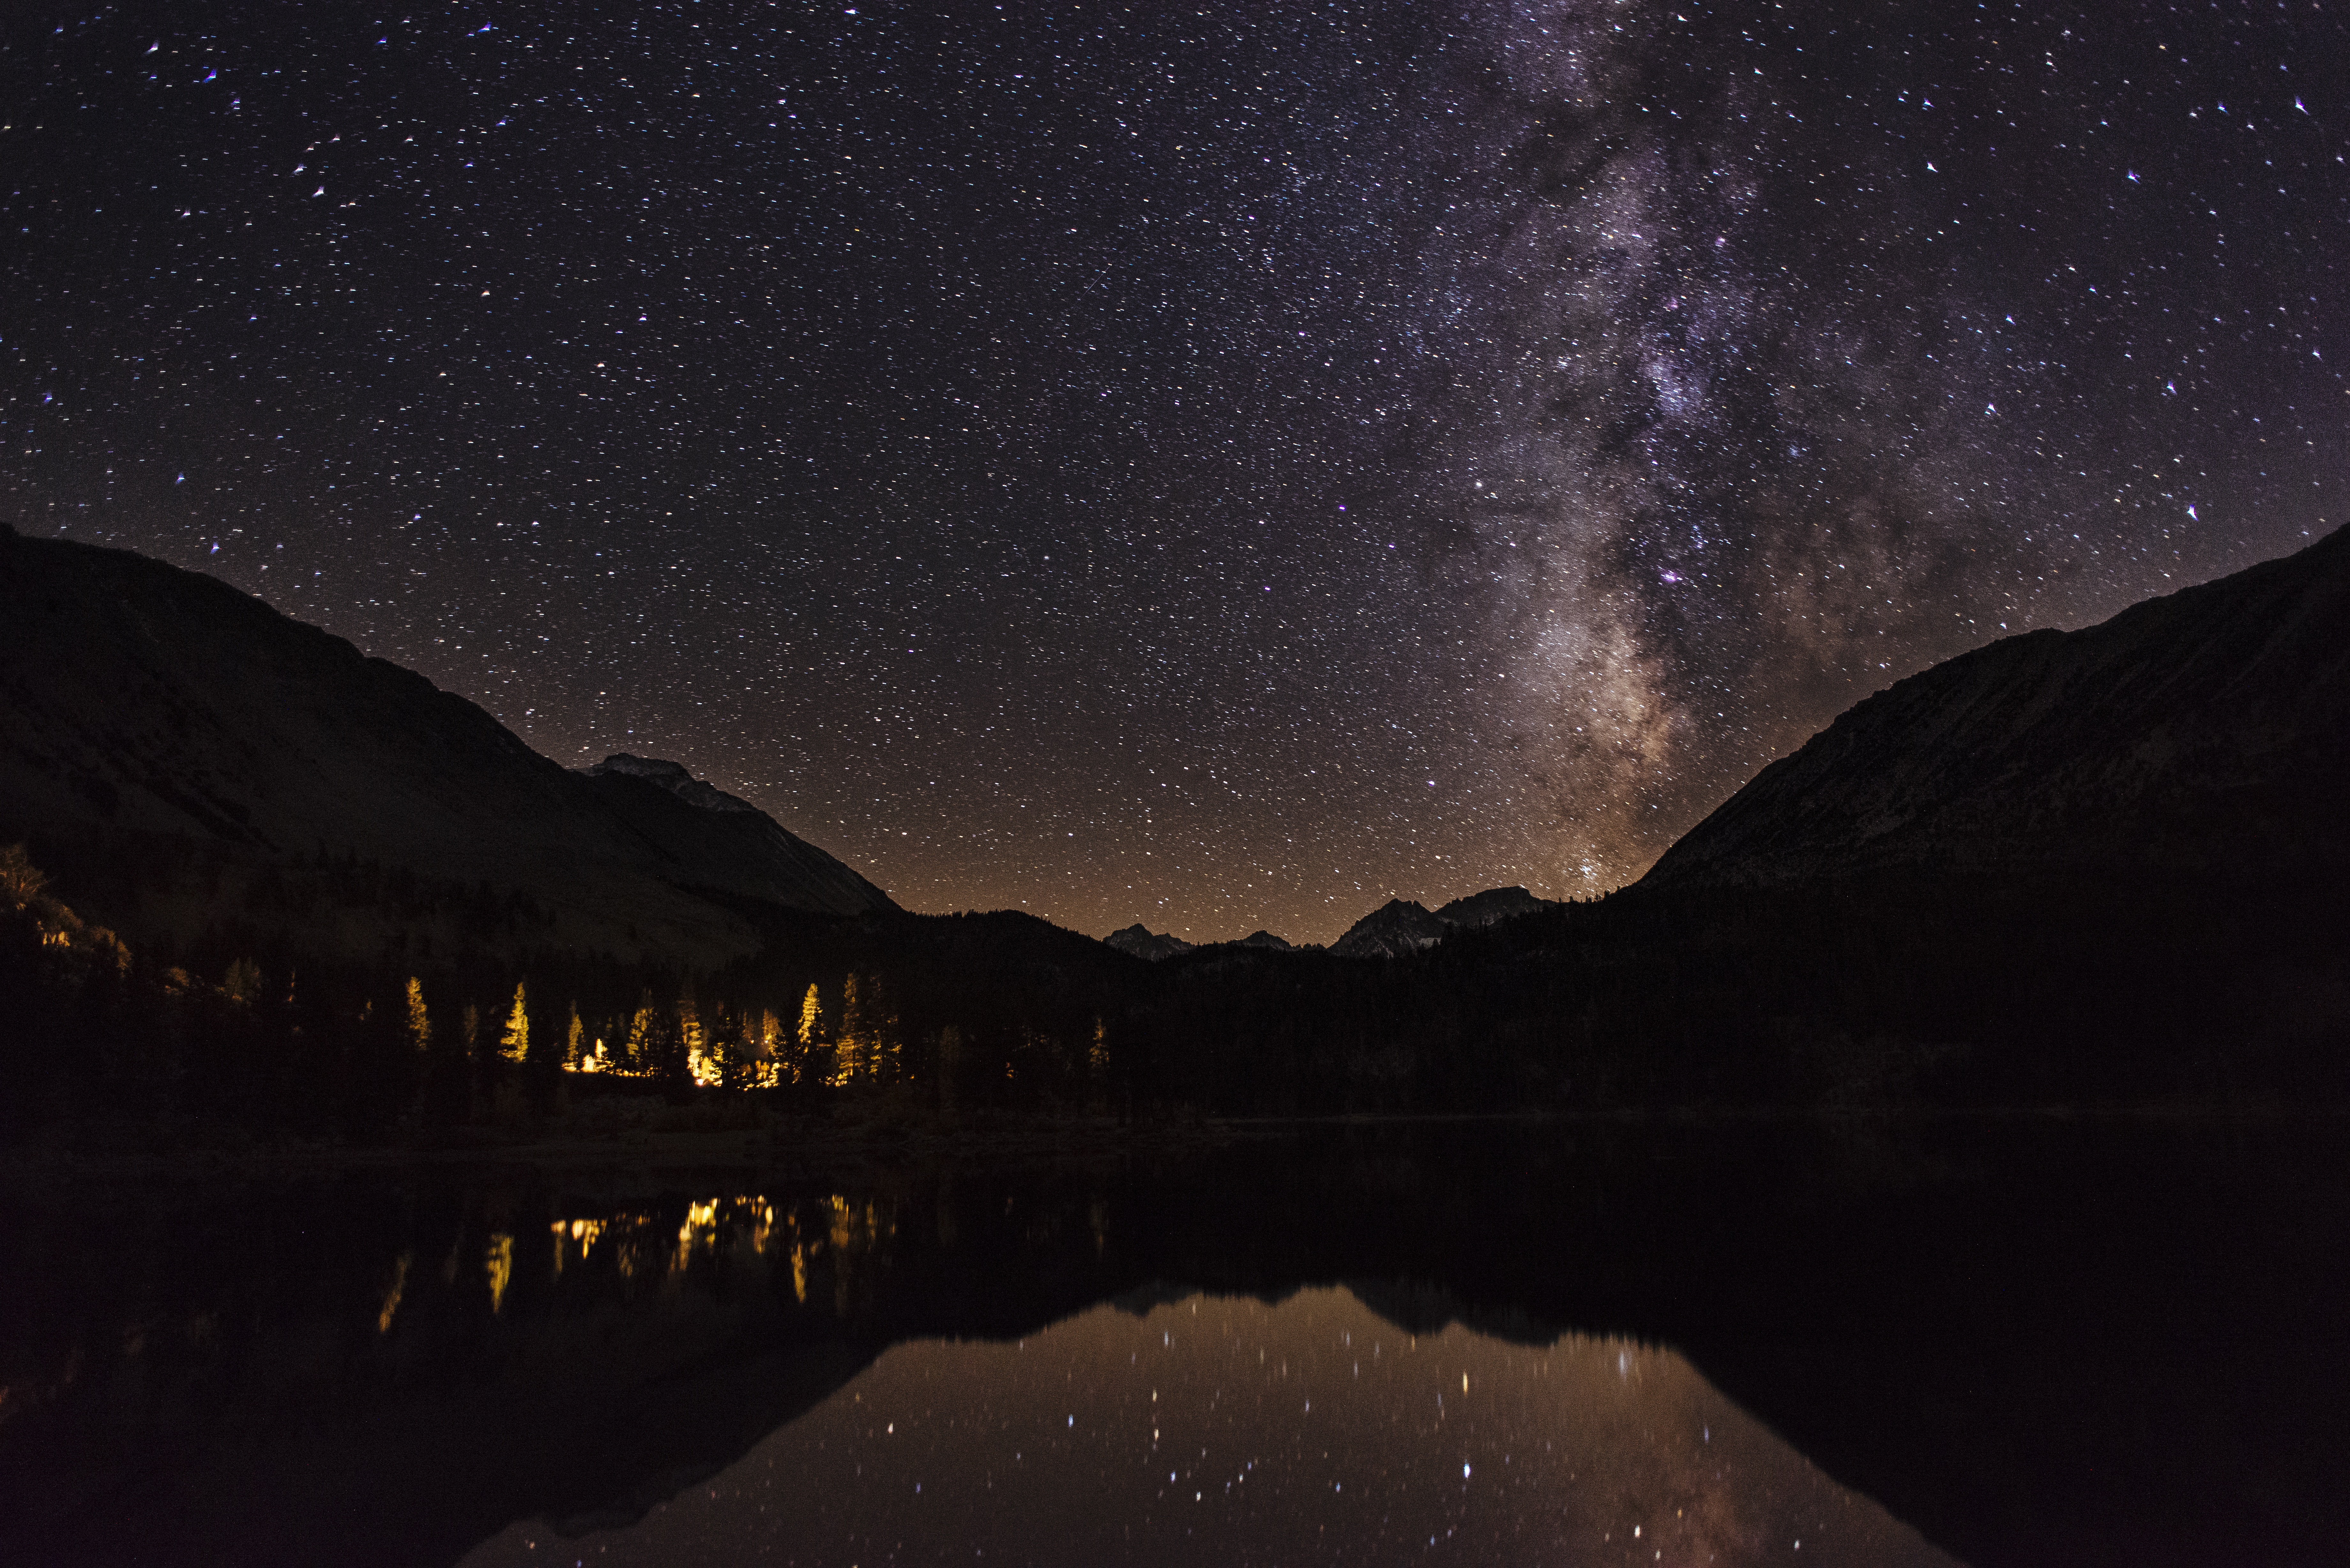
landscape, sky, night, star, milky way, lake, dawn, atmosphere, dusk, reflection, peaceful, scenery, darkness, galaxy, camping, moon, moonlight, starry, astronomy, mountains, starry sky, starry night, midnight, astronomical object